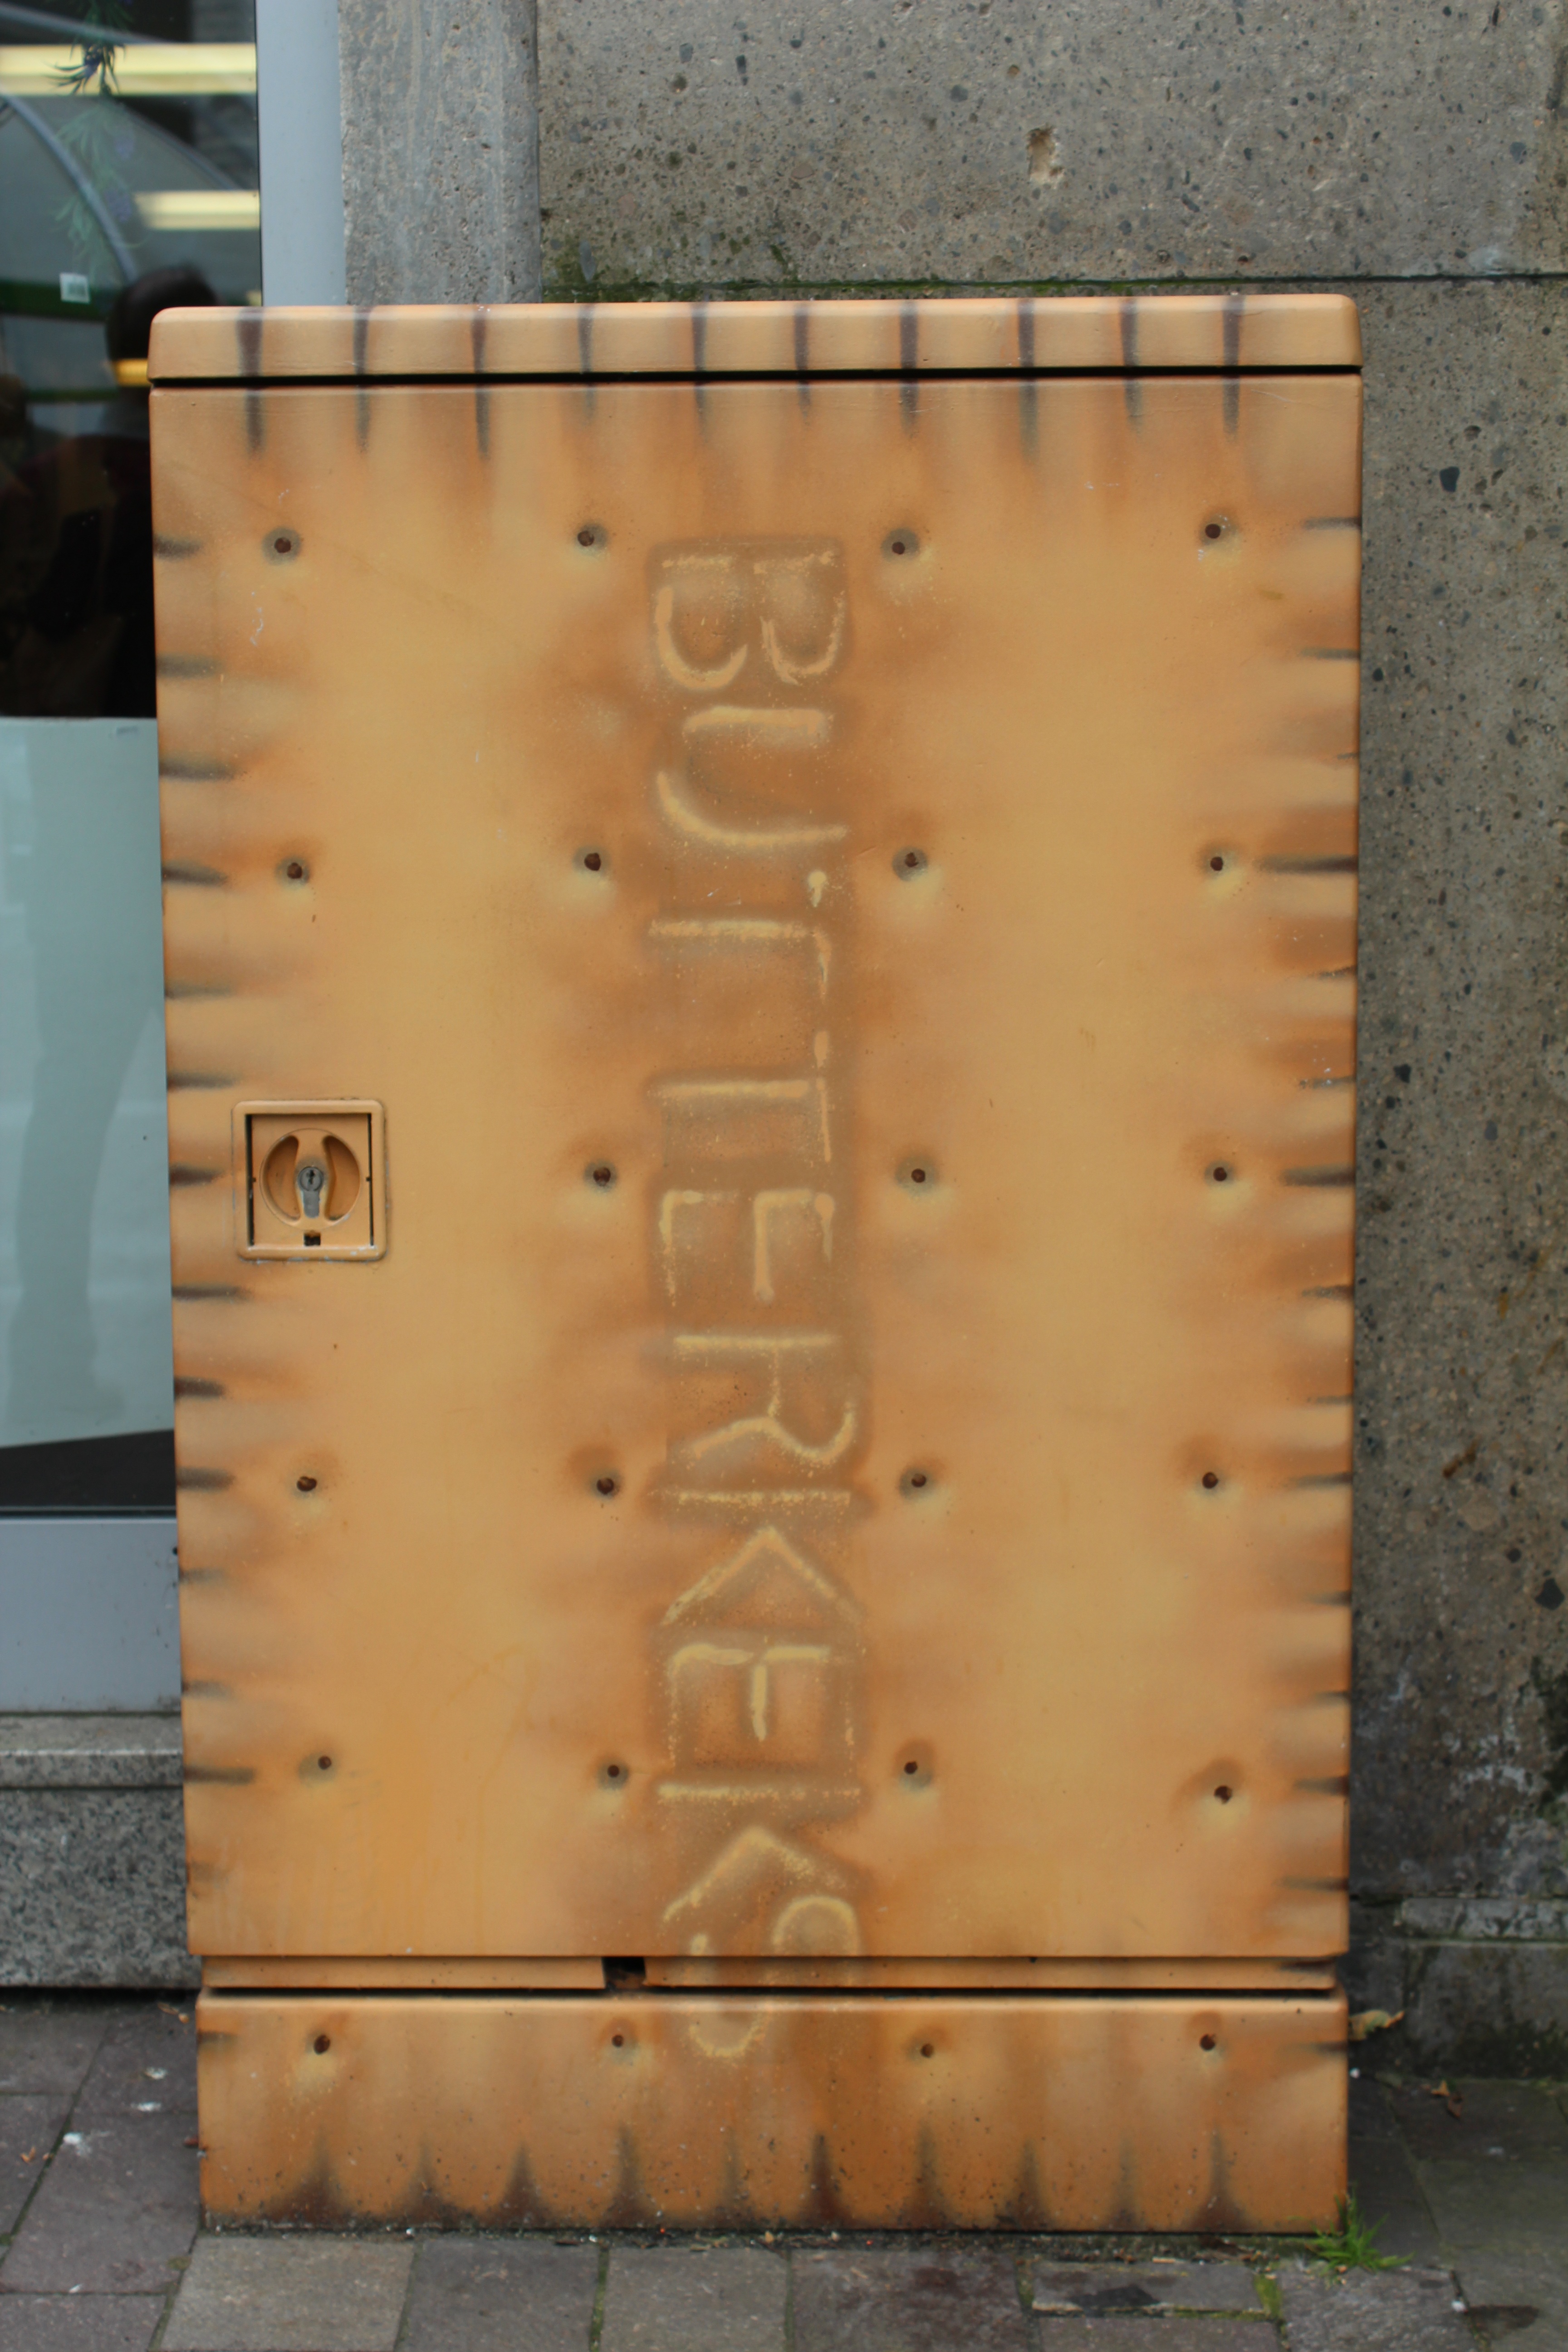
wood, wall, furniture, design, telekom, butter biscuit, distribution box, man made object